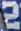
Number: 2